Cirrus Aircraft

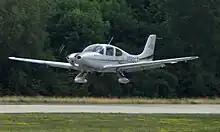
Cirrus SR20 landing

In June 2000, the company received an FAA Production Certificate for its SR20 aircraft. On 30 November of that year, Cirrus received a type certificate for its next model, the Cirrus SR22, which began deliveries in 2001.